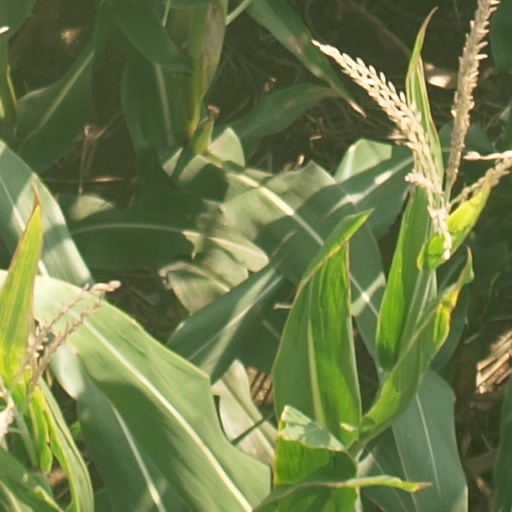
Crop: maize; corn